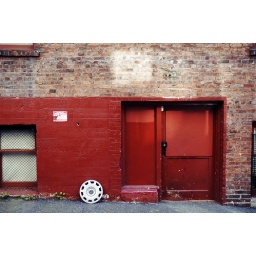
A VW hubcap near a red painted door in an alley lit by reflected light from a sunset.